Answer in natural language. How many Chairs are visible in the scene? Choose between the following options: 8, 6, 1, 7 or 5
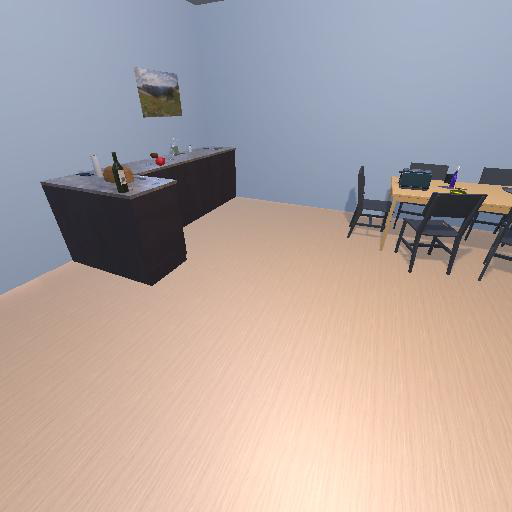
<answer>5</answer>